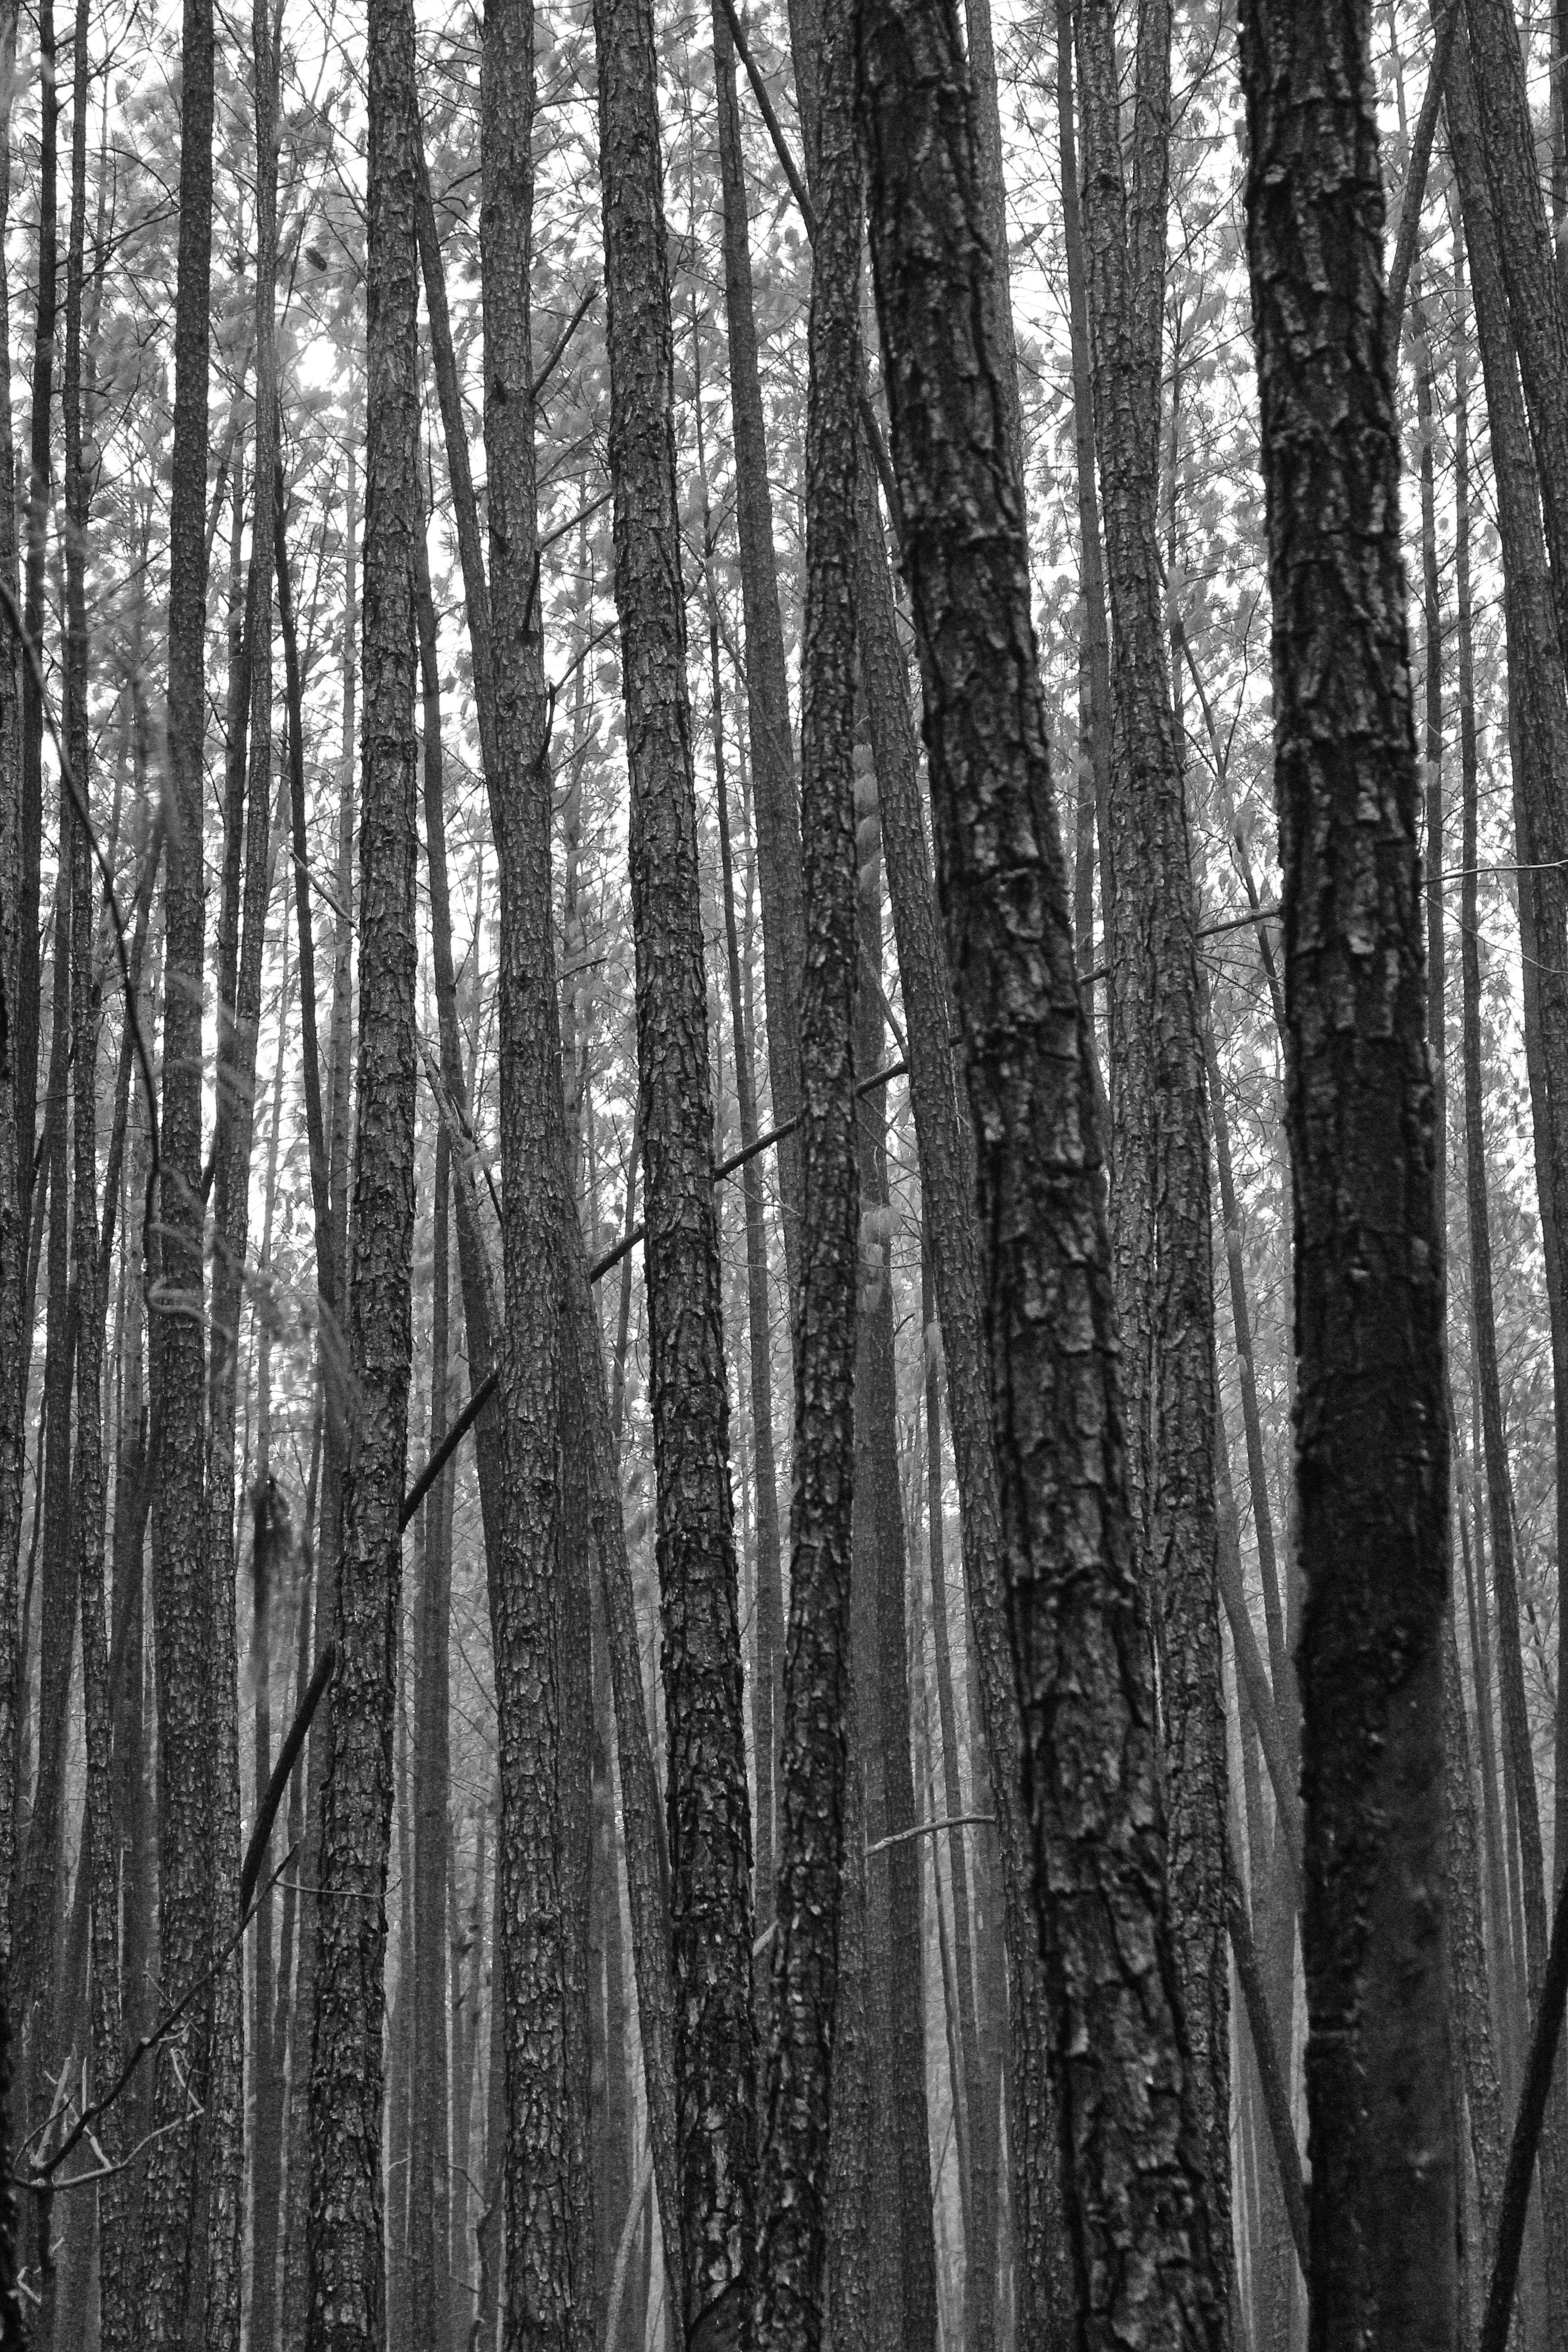
tree, nature, forest, branch, winter, black and white, plant, wood, sunlight, leaf, trunk, monochrome, spruce, woodland, habitat, ecosystem, monochrome photography, natural environment, atmospheric phenomenon, plant stem, woody plant, temperate coniferous forest